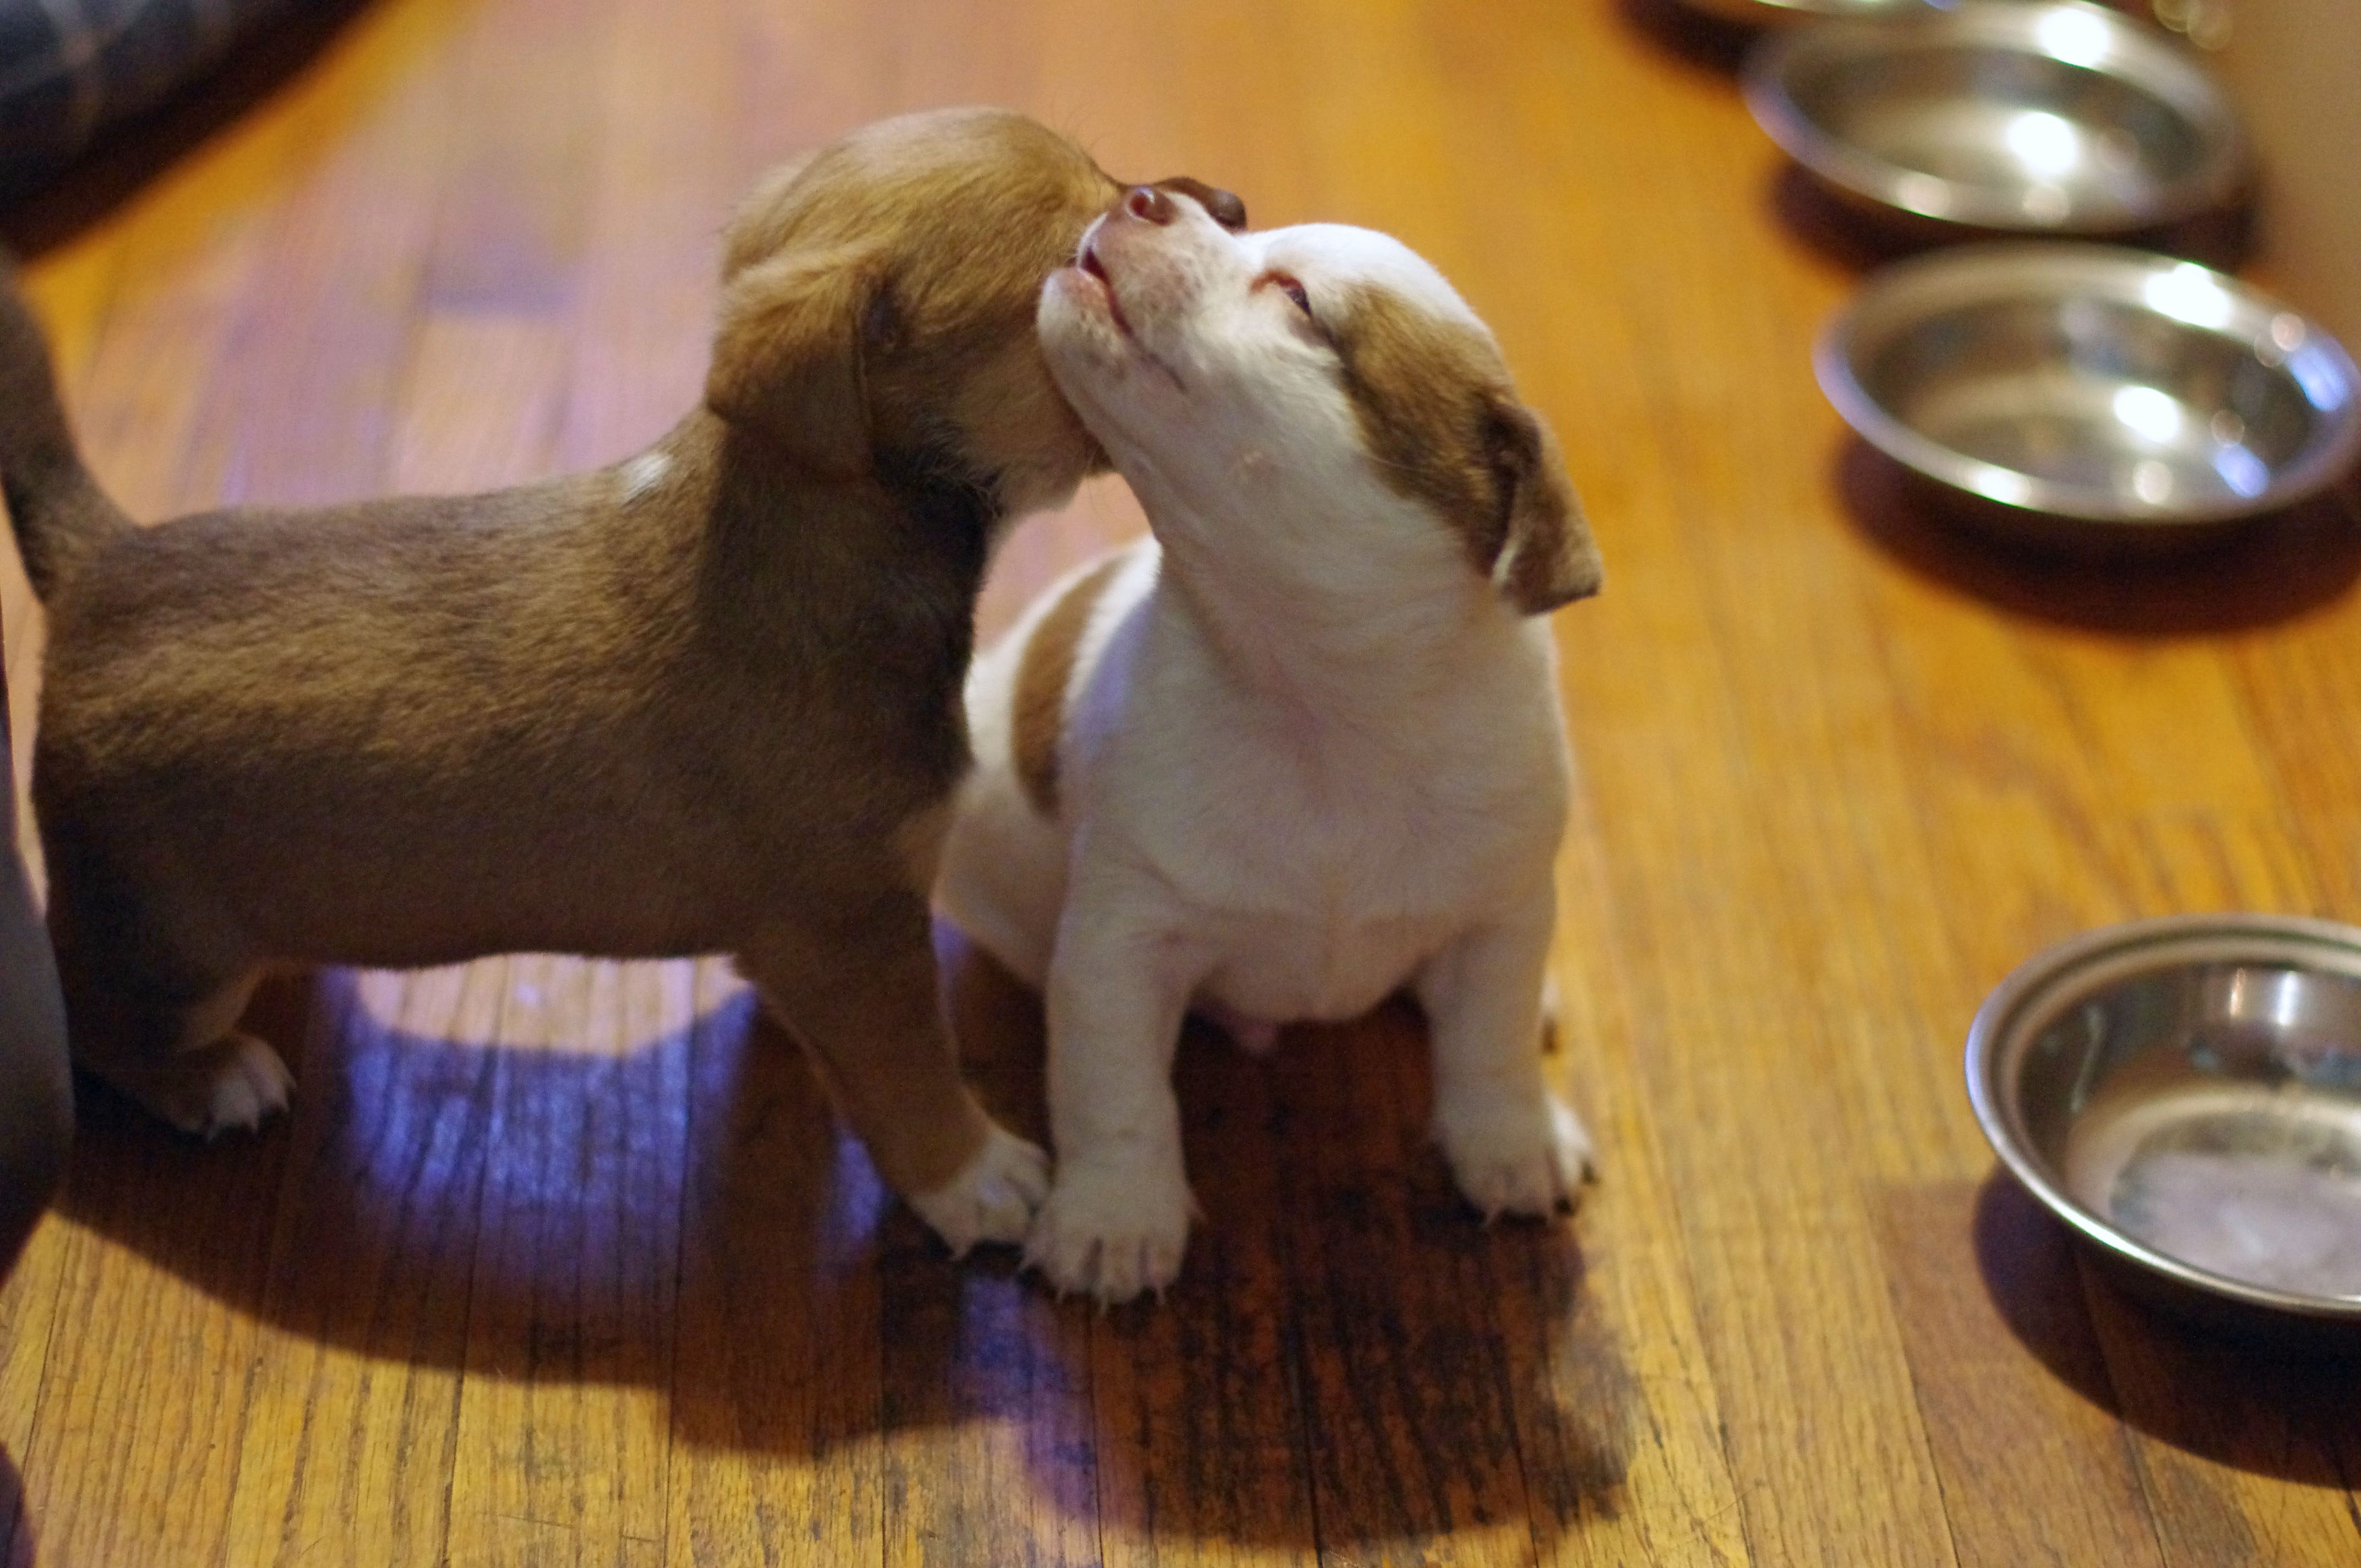
puppy, dog, cute, small, mammal, bulldog, pets, little, vertebrate, terrier, breed, puppies, dog like mammal